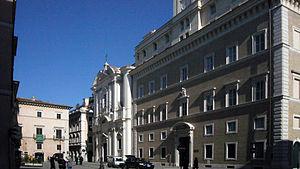
L'université pontificale de la Sainte Croix est un institut universitaire d'études ecclésiastiques, basé à Rome, et constitué des facultés de théologie, droit canonique, philosophie et communication sociale, aux trois niveaux du curriculum universitaire.